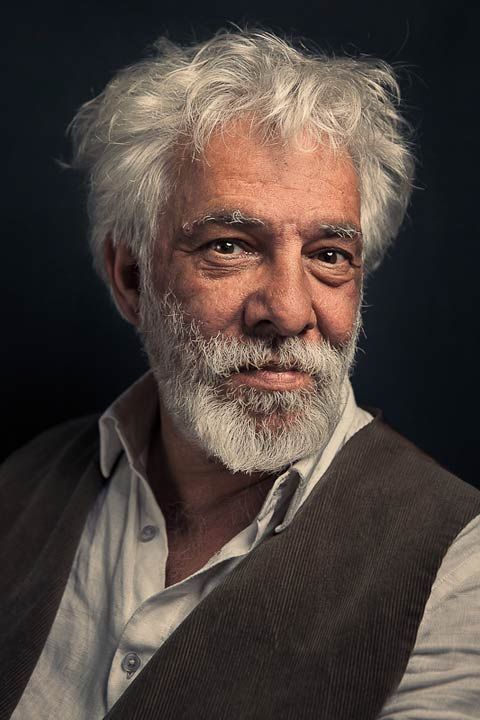
Gender: men